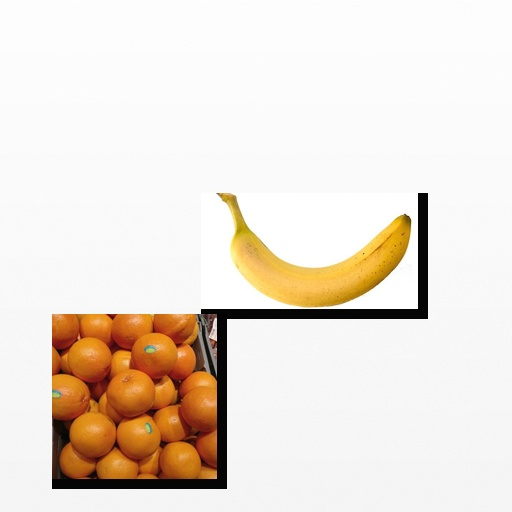
Food items: banana, red_grapefruit